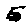
Label: 5